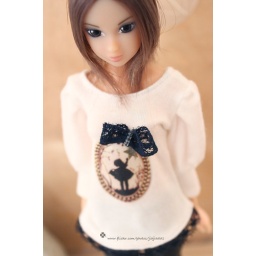
little girl in white T-shirt